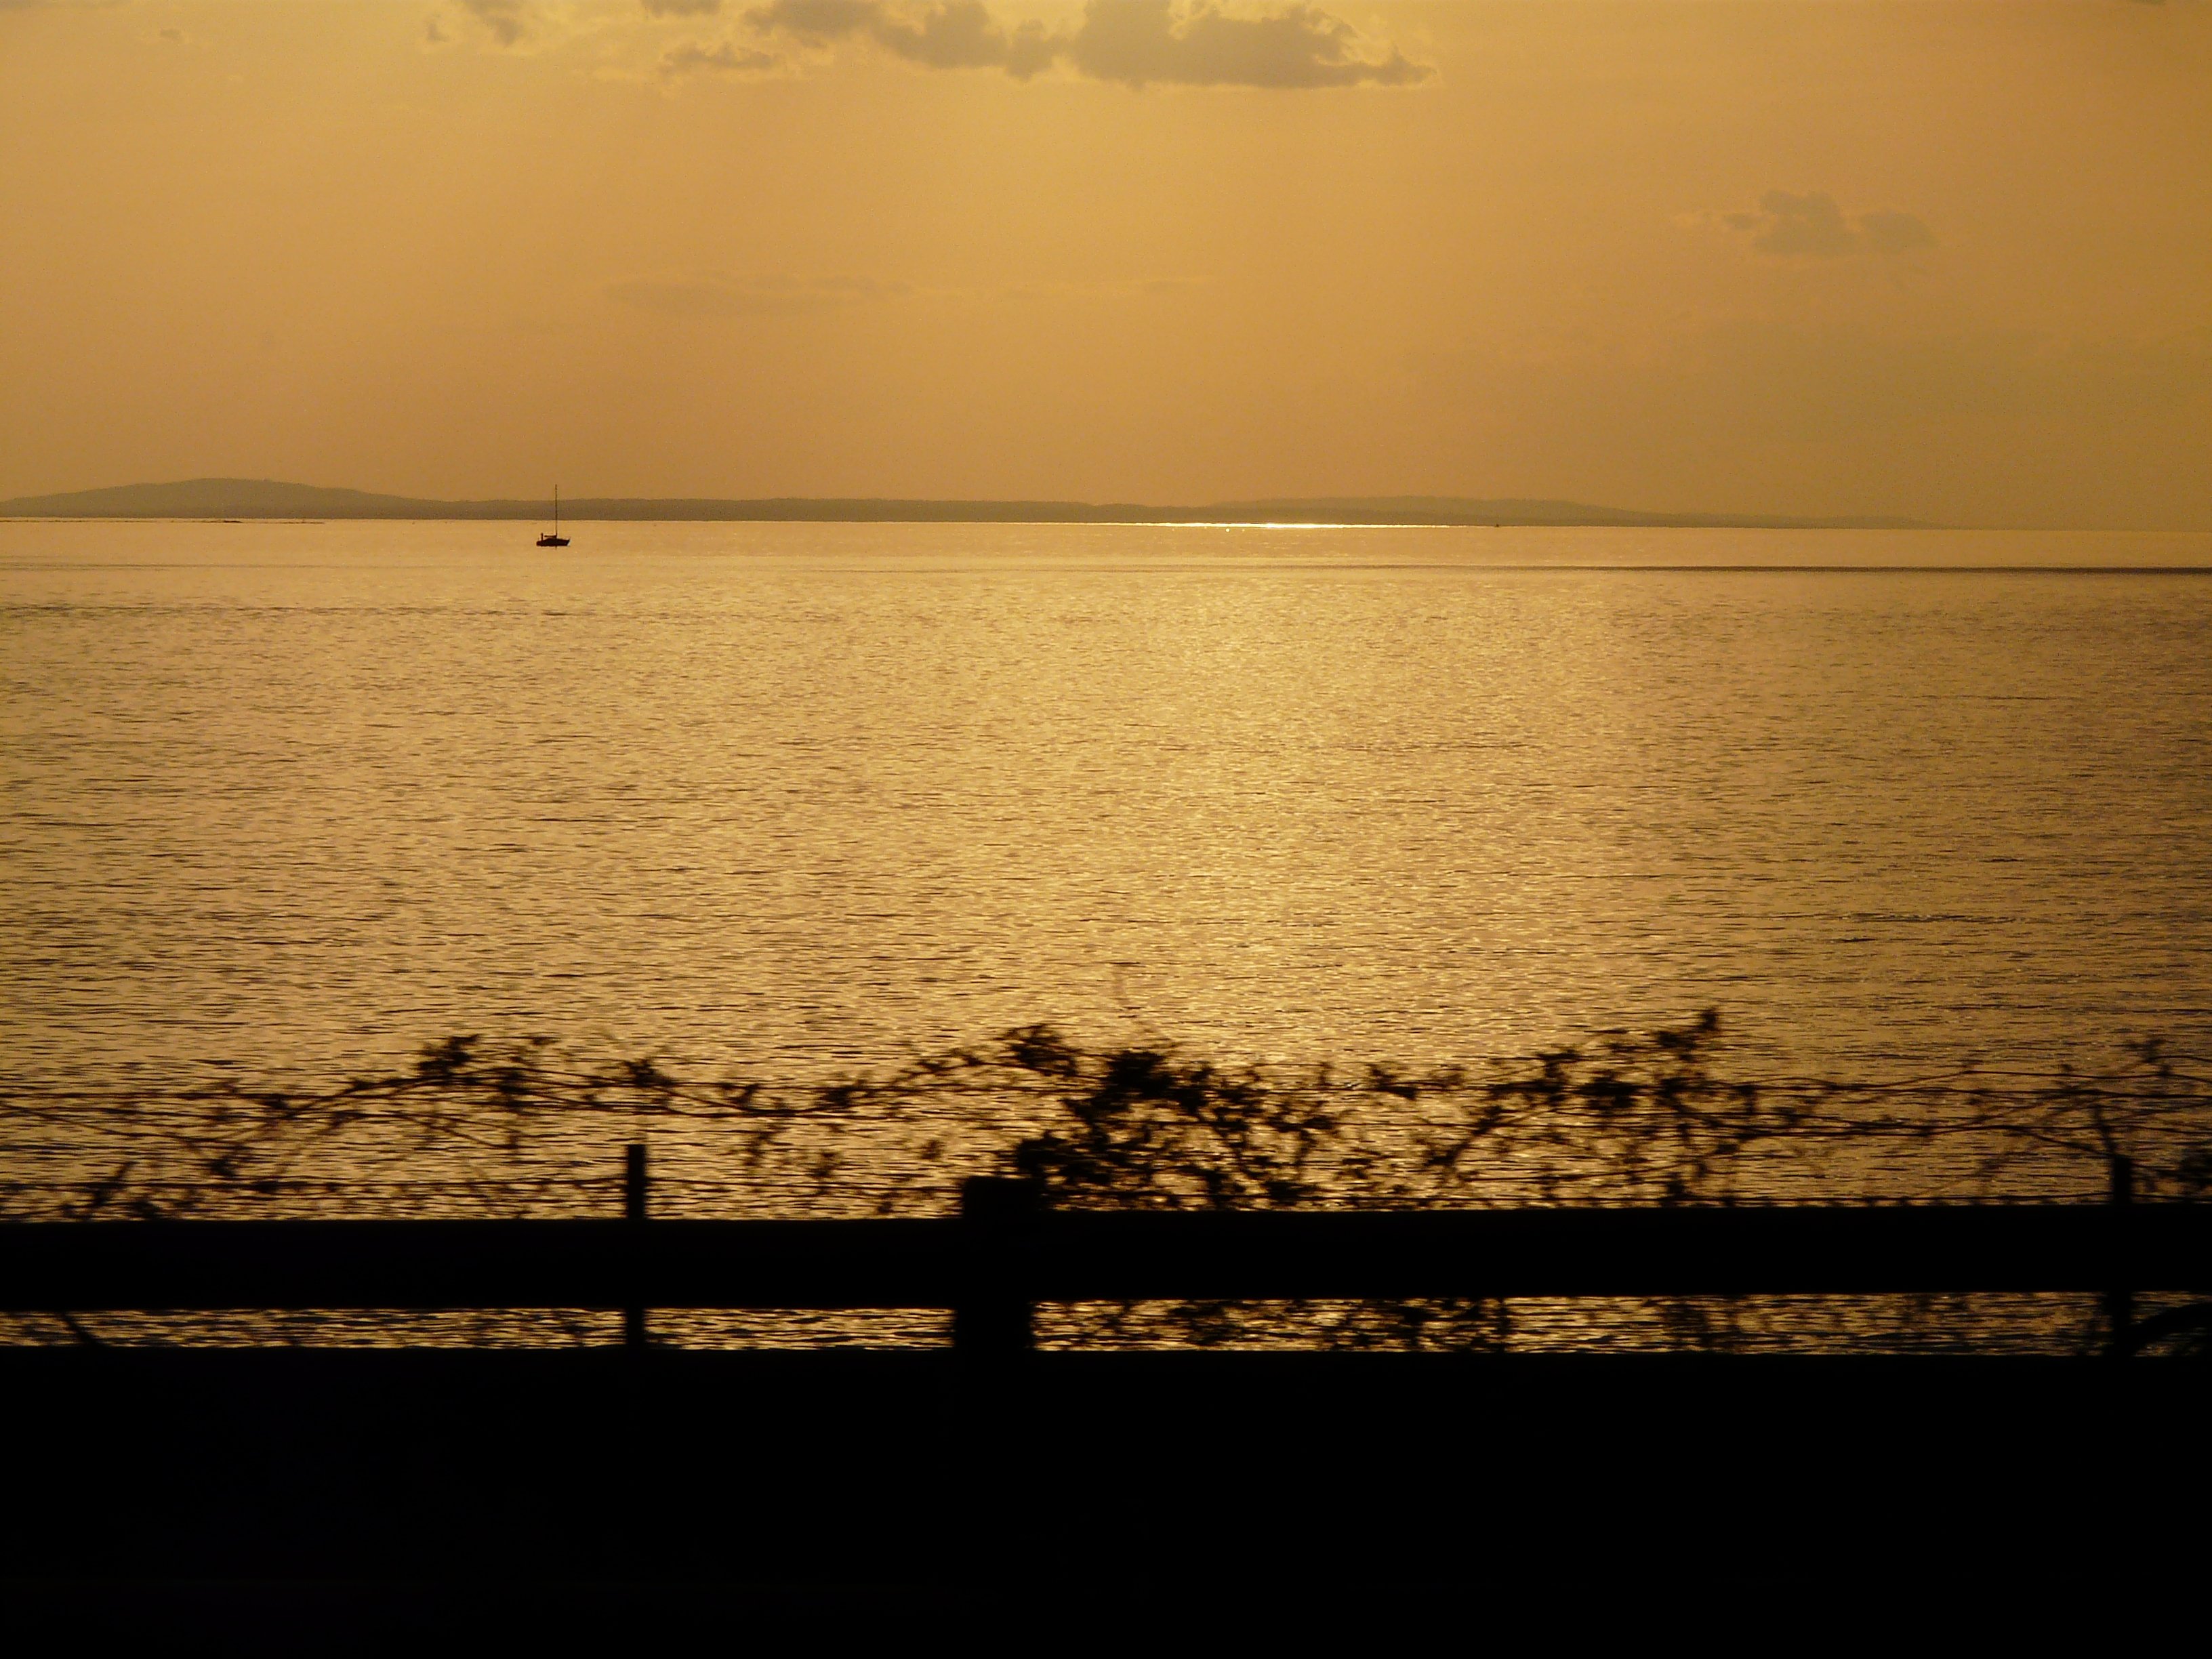
beach, sea, coast, water, ocean, horizon, cloud, sky, sun, sunrise, sunset, sunlight, morning, shore, wave, lake, dawn, cute, dusk, boot, evening, golden, reflection, lake constance